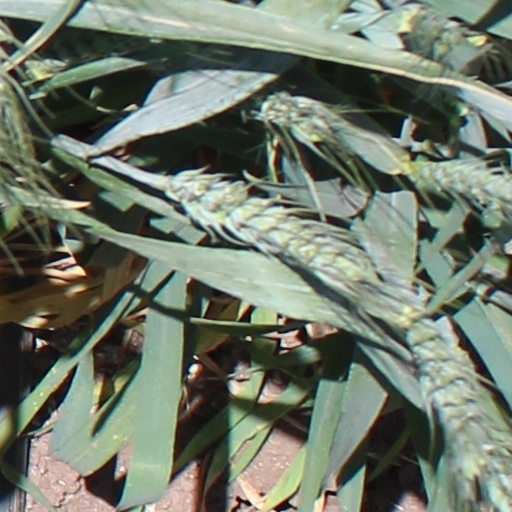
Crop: wheat